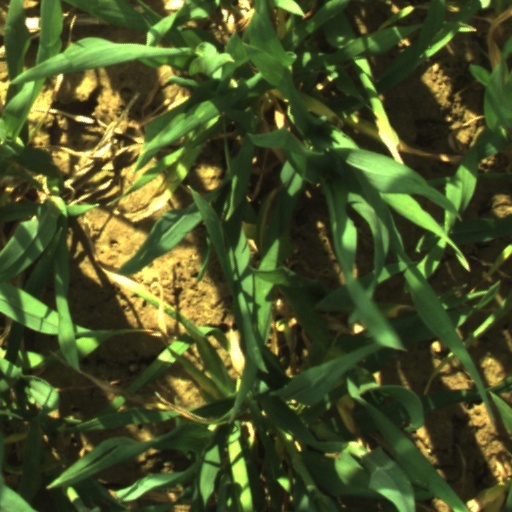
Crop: wheat